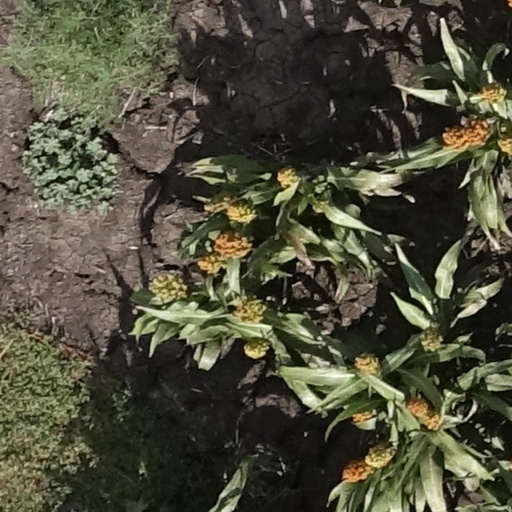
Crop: sorghum